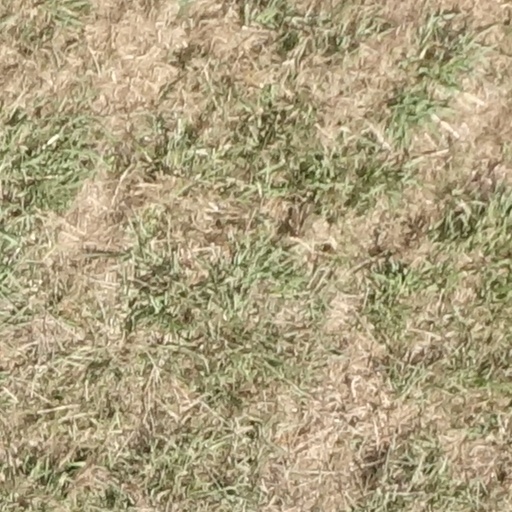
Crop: sorghum